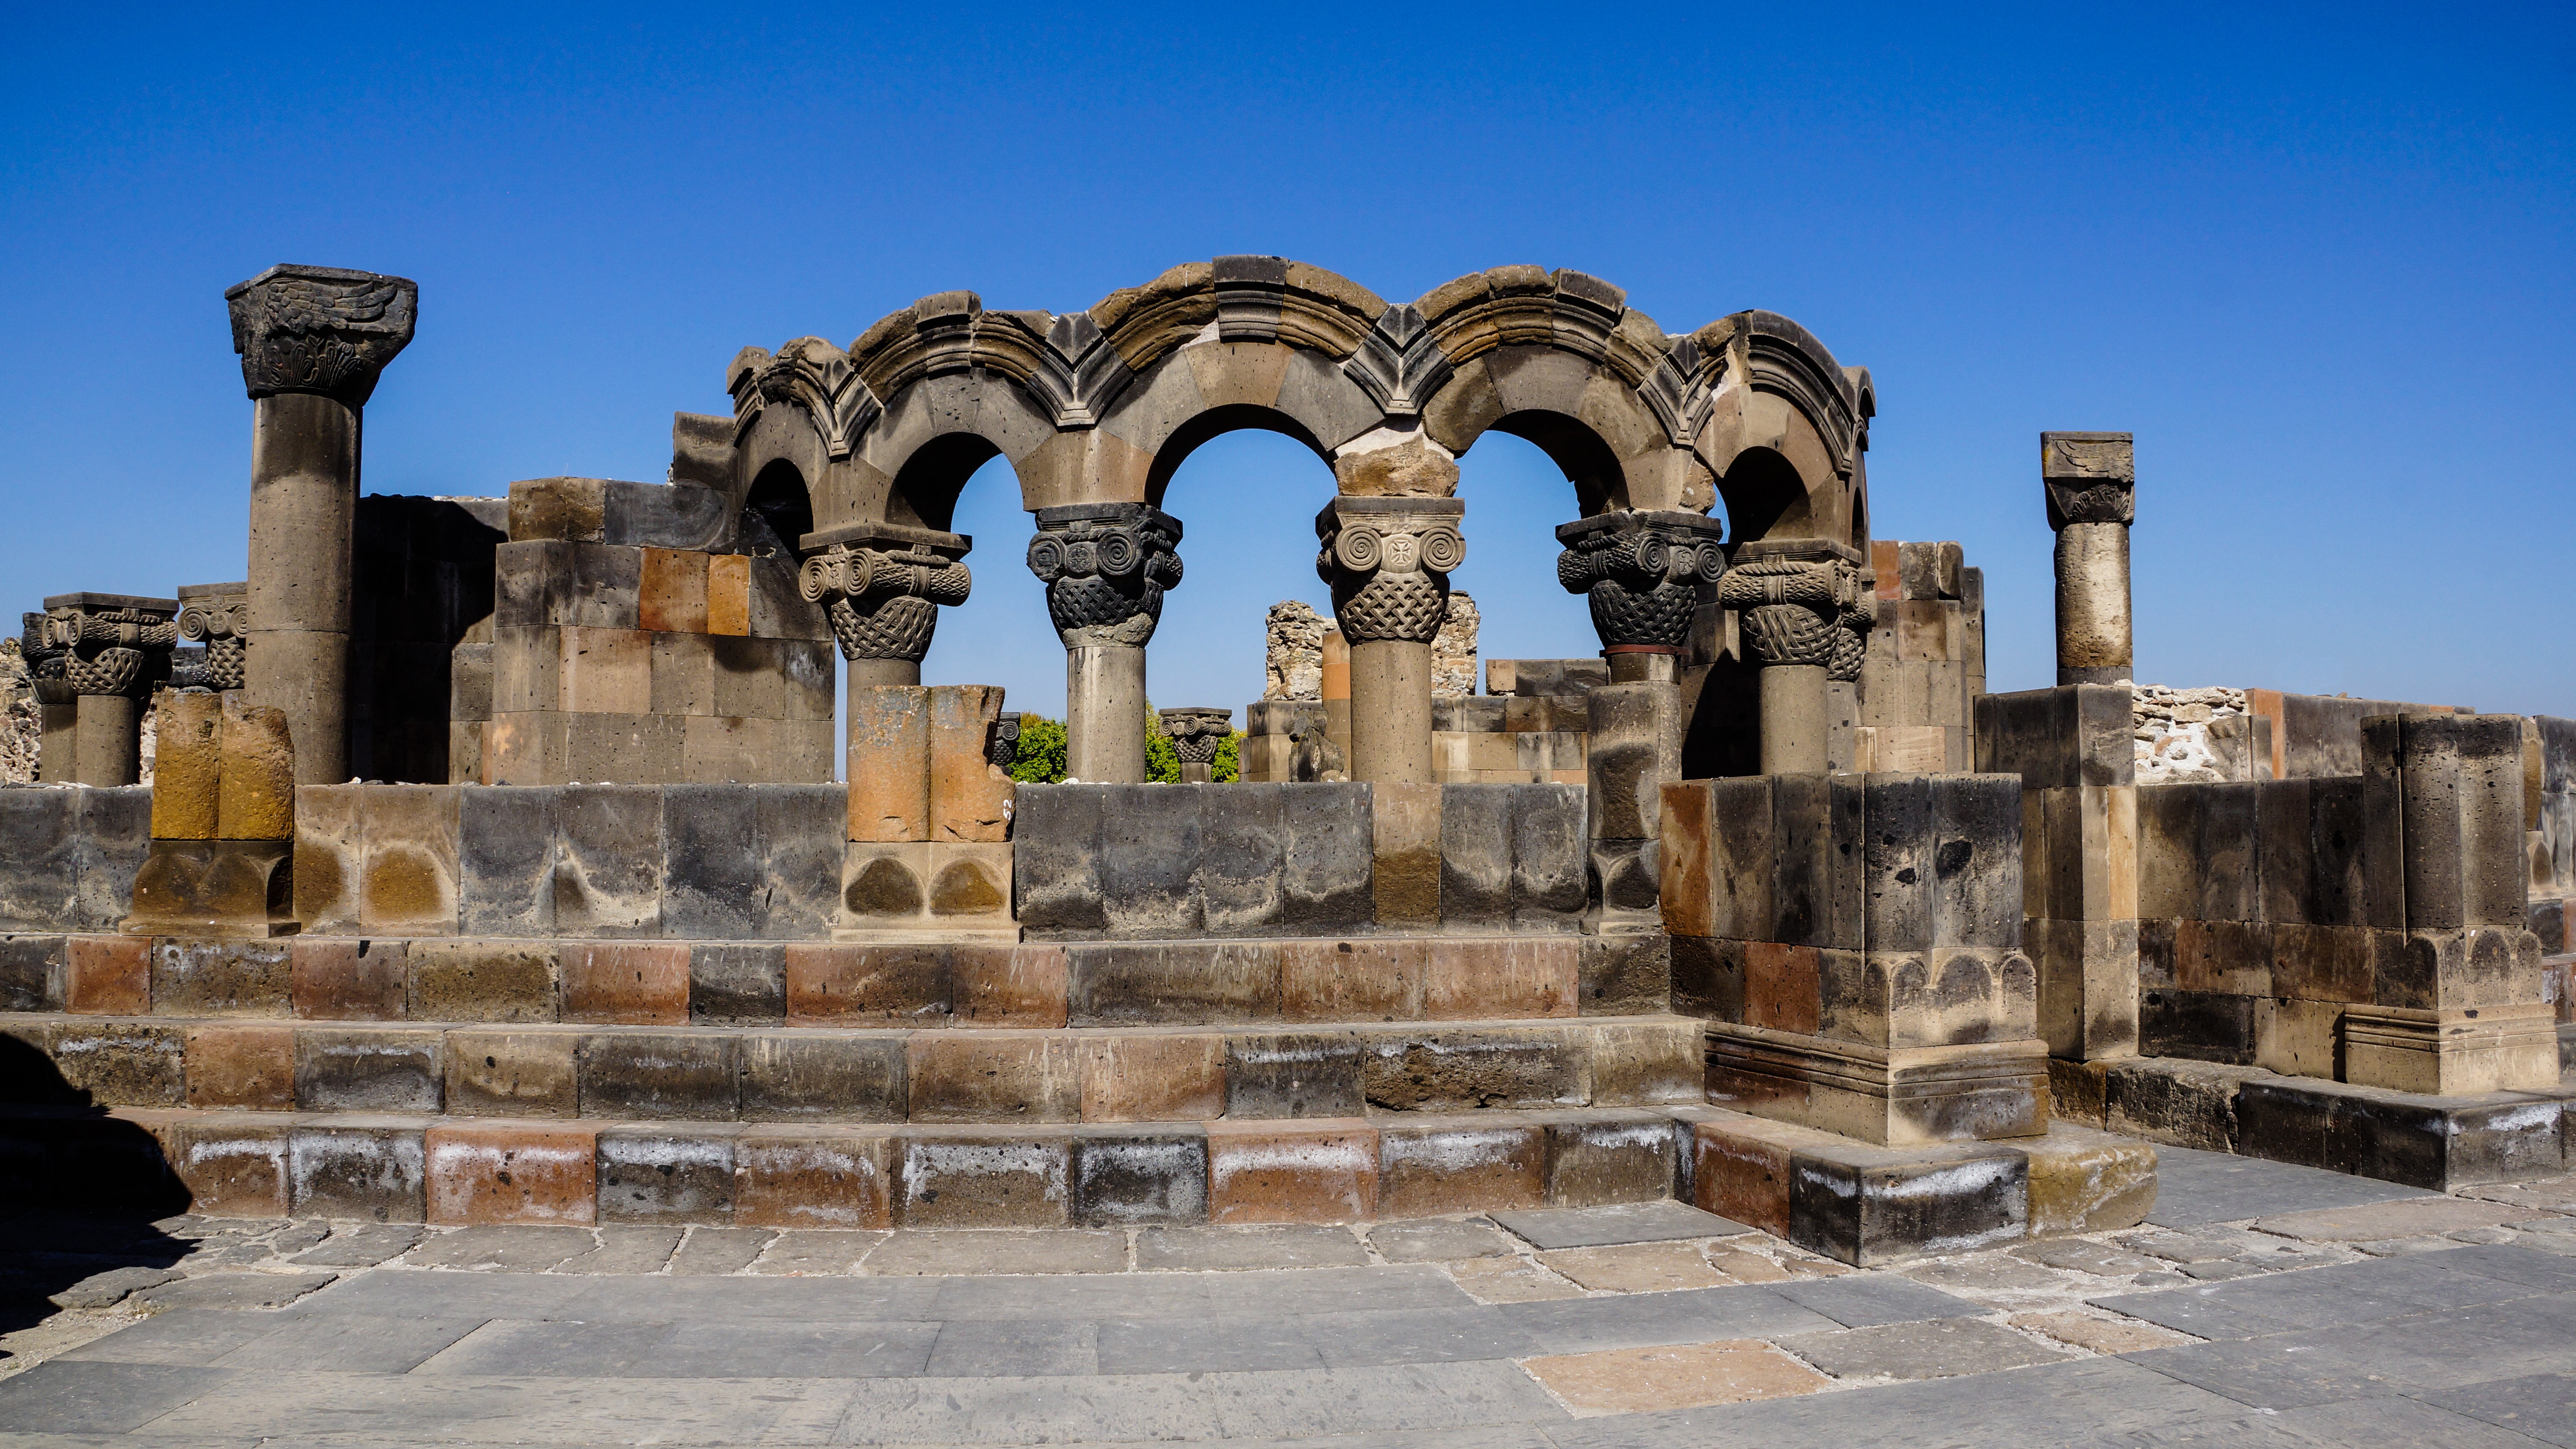
architecture, structure, building, palace, arch, column, religion, landmark, church, cathedral, historic, ruin, christian, place of worship, world heritage, amphitheatre, temple, ruins, monastery, archeology, orthodox, unesco, armenia, zvartnots, archaeological site, unesco world heritage site, roman temple, historic site, ancient history, egyptian temple, ancient roman architecture, ancient greek temple